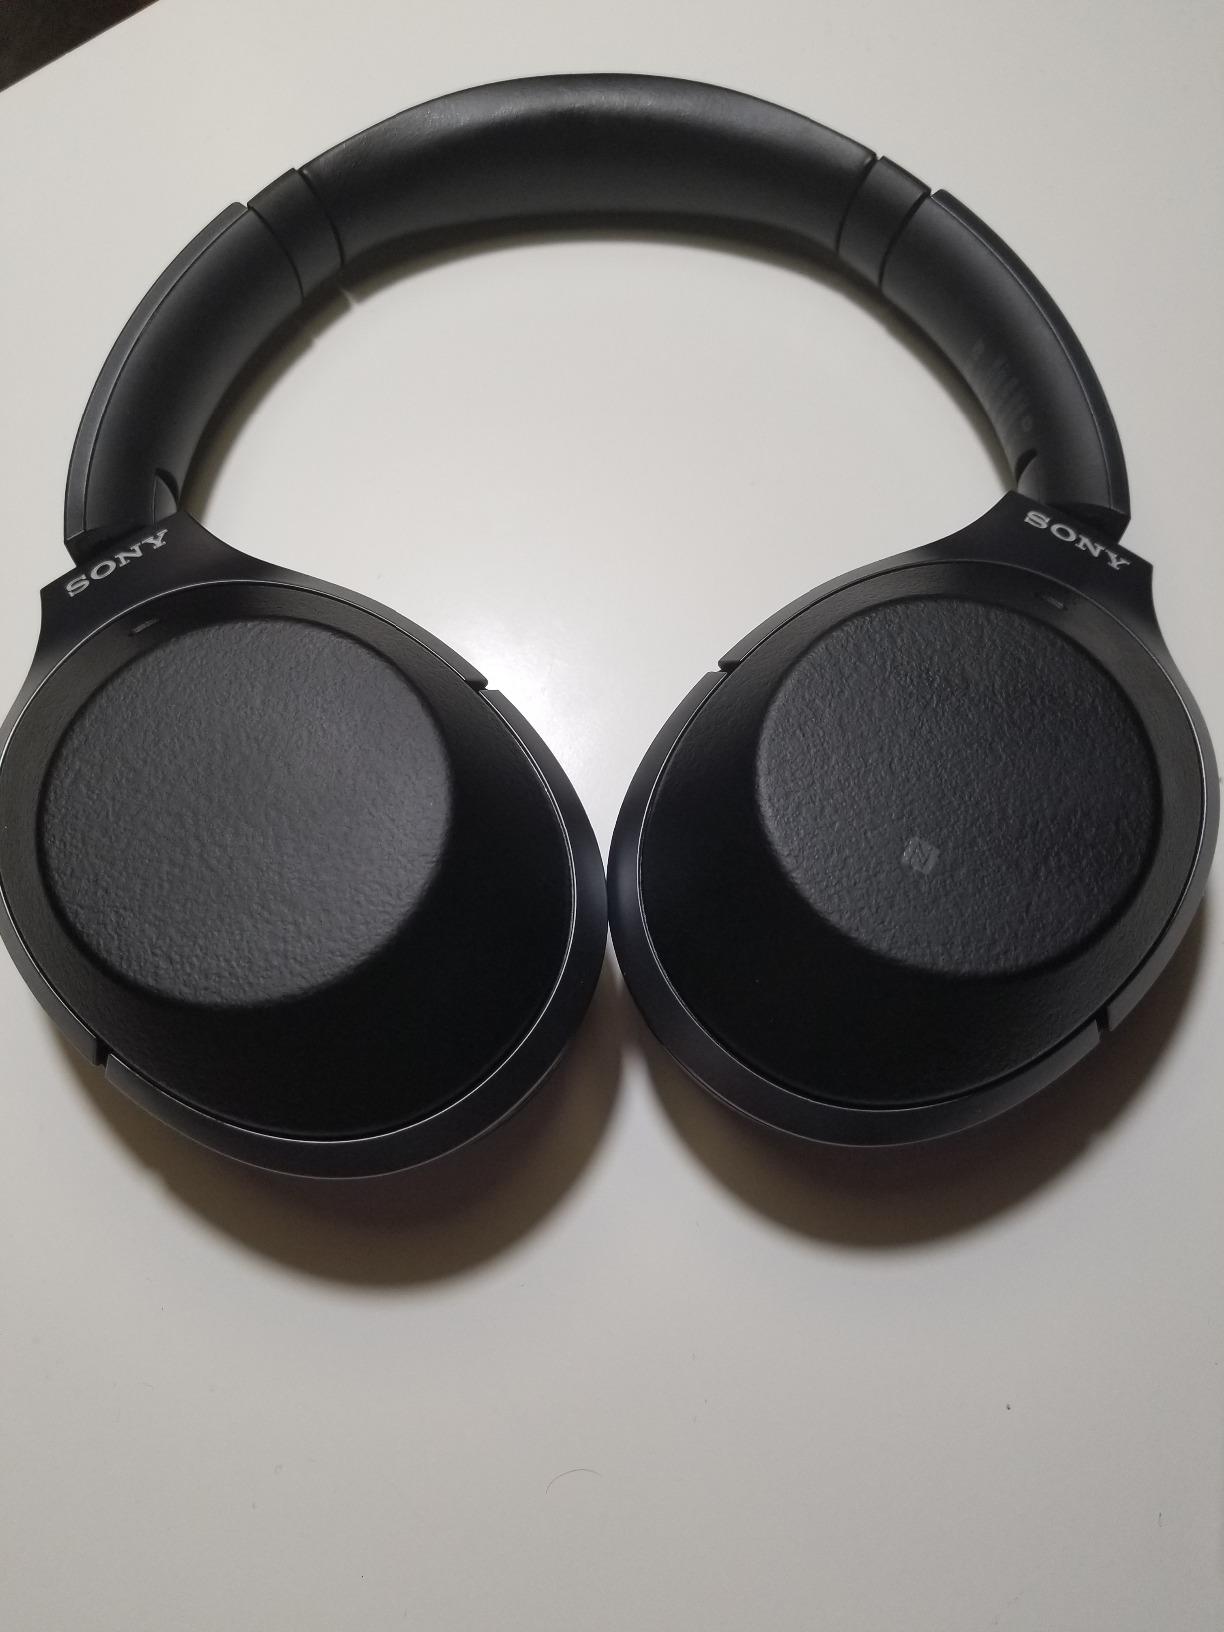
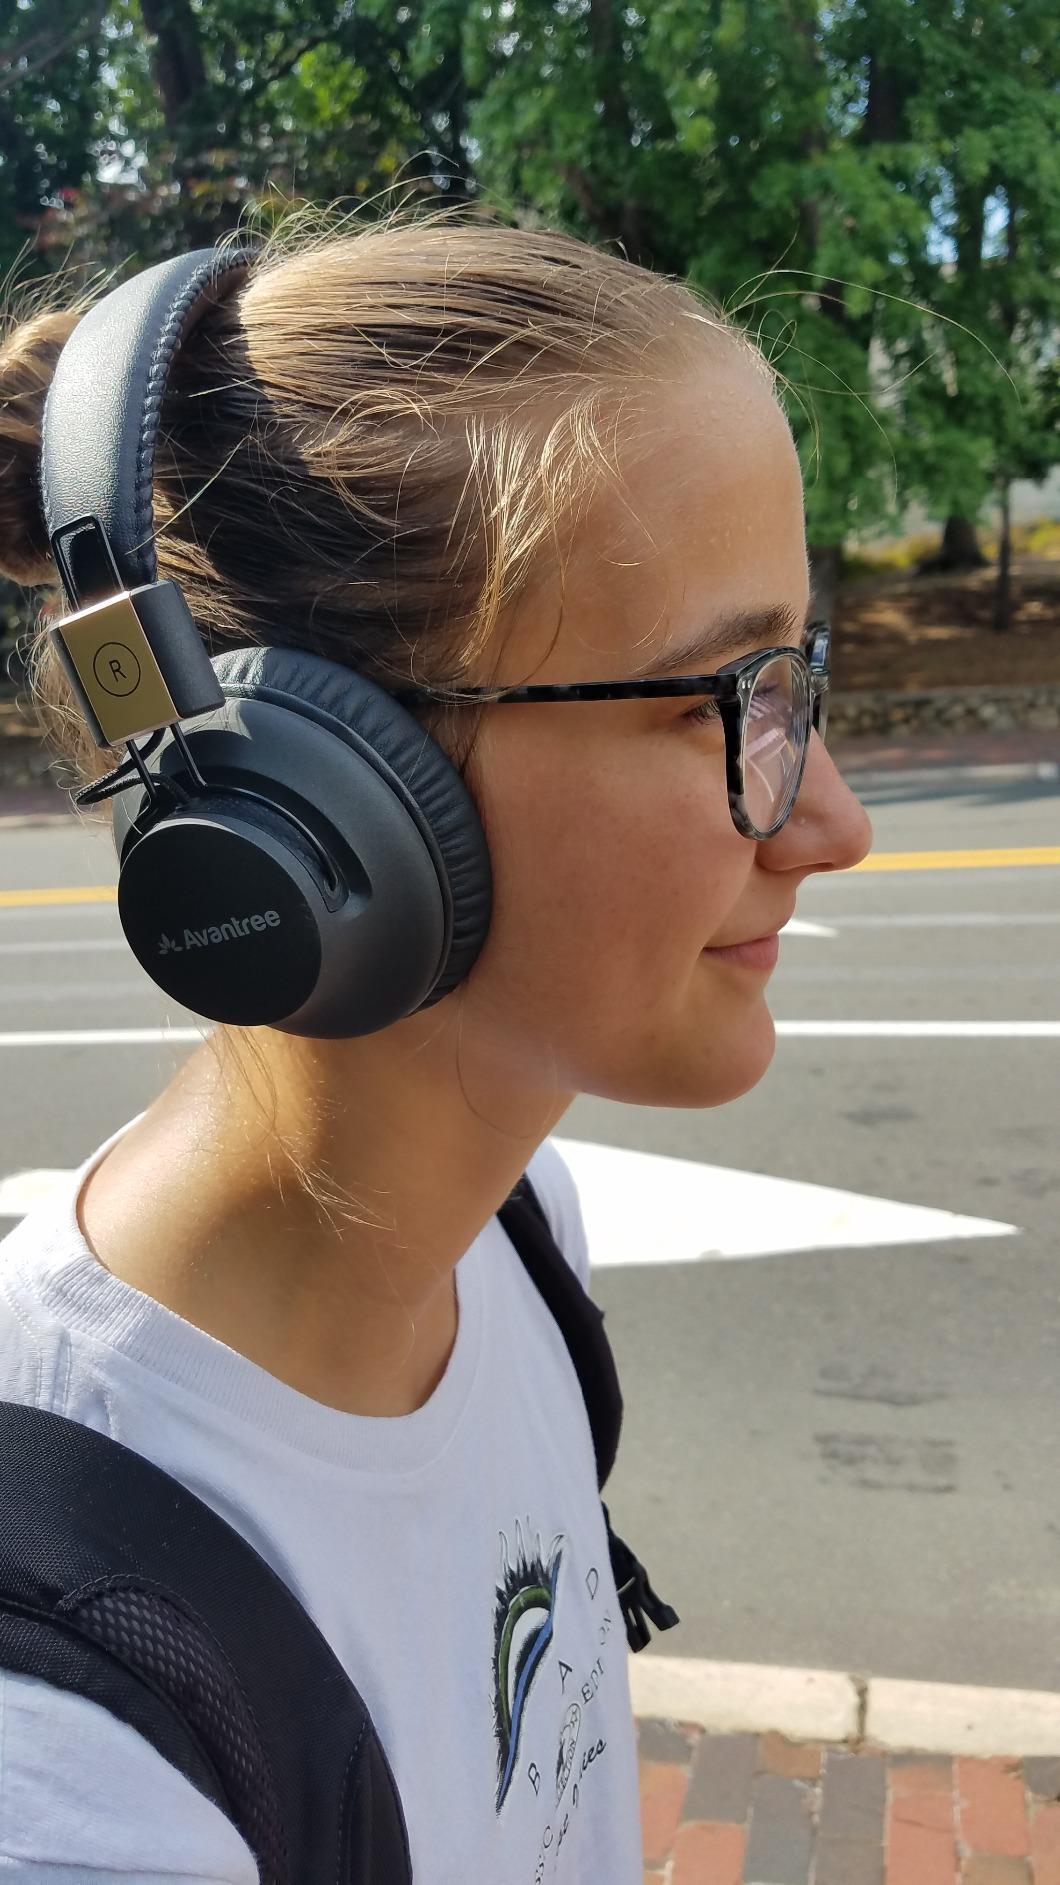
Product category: headphones
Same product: no